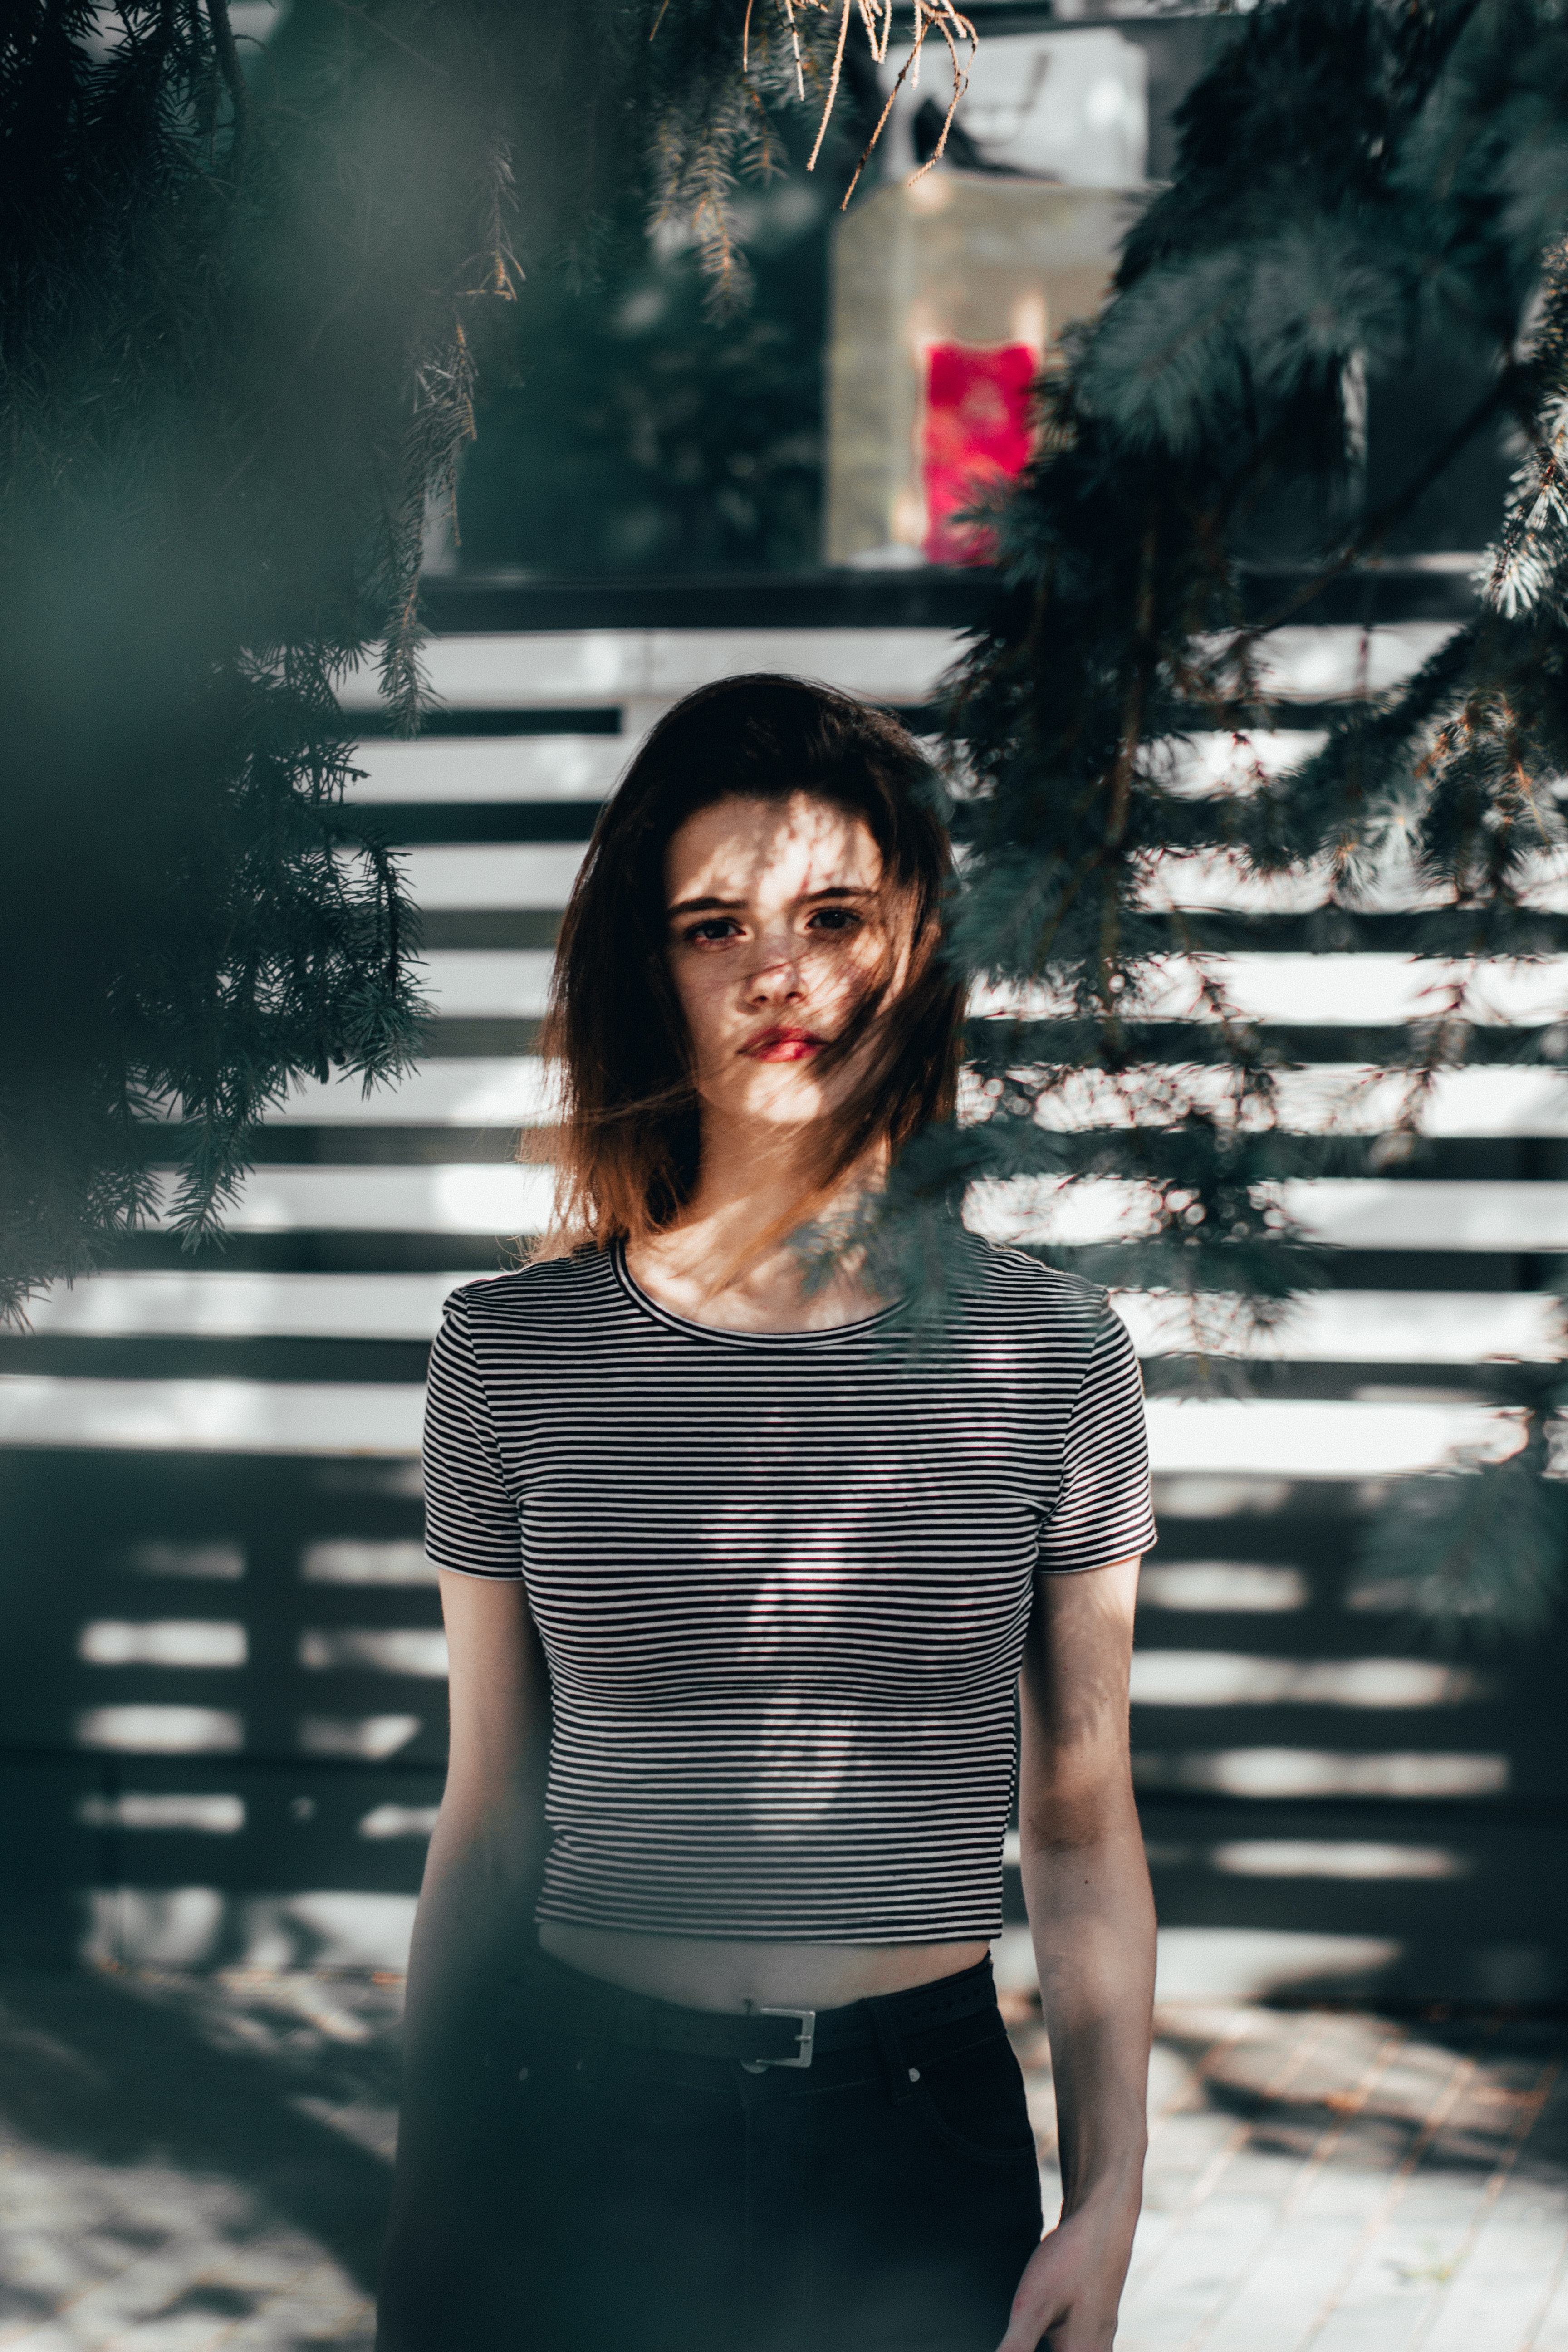
beauty, fashion, smile, photography, eye, cool, tree, photo shoot, black hair, flash photography, t shirt, model, portrait photography, sunlight, plant, portrait, reflection, style